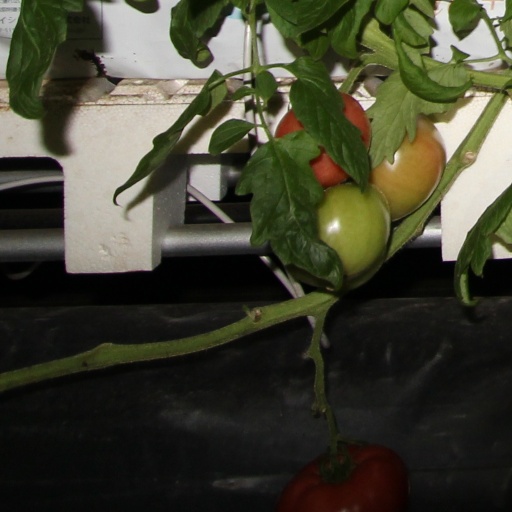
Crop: tomato